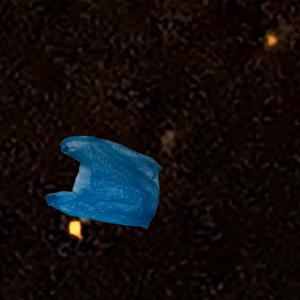
Label: plasticbags